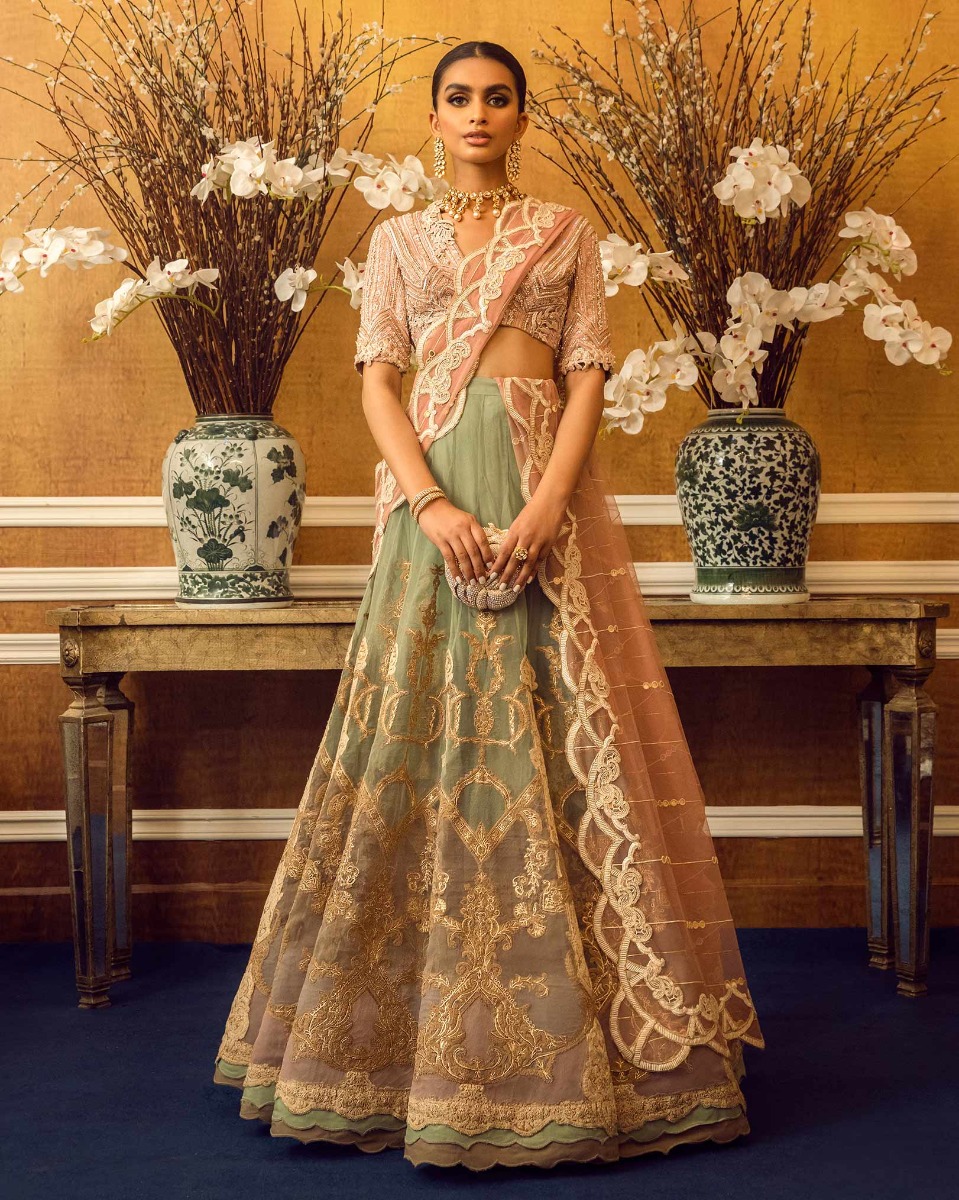
green pink net lehenga set